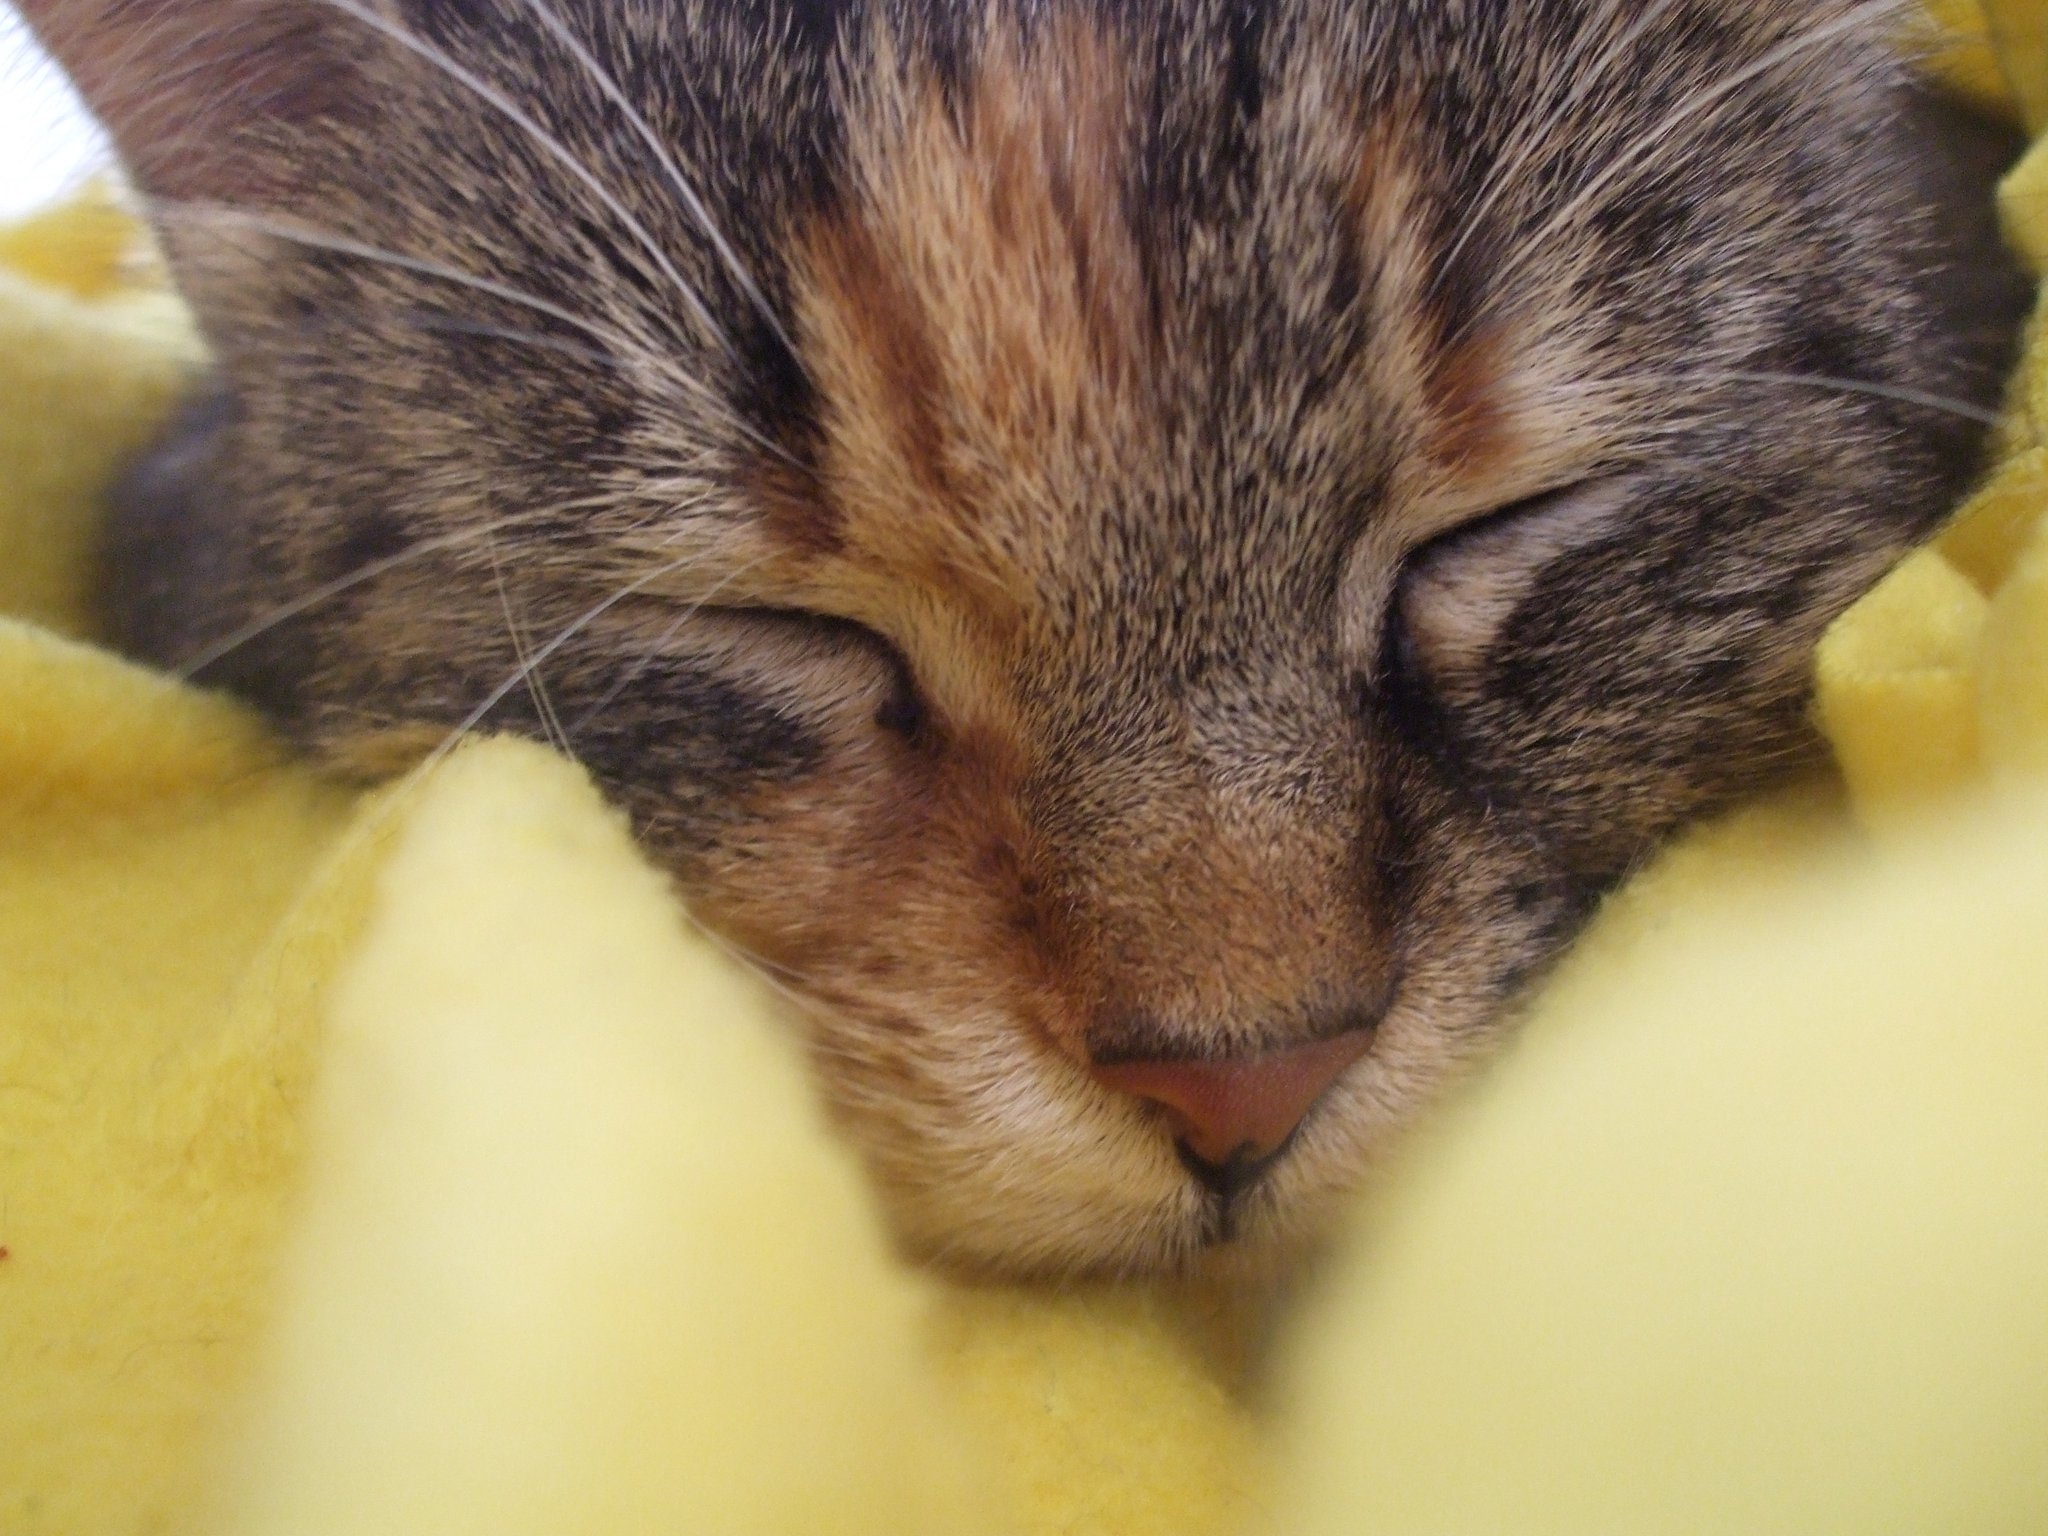
pet, kitten, cat, mammal, close up, pets, nose, whiskers, eye, skin, vertebrate, organ, tabby cat, small to medium sized cats, cat like mammal